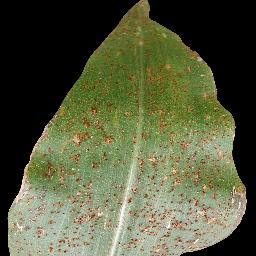
Label: Corn_(Maize)___Common_Rust